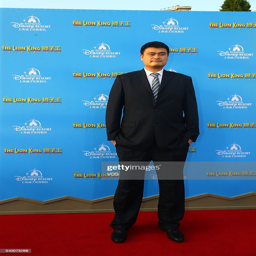
olympic athlete arrives at the red carpet during the premiere of musical .